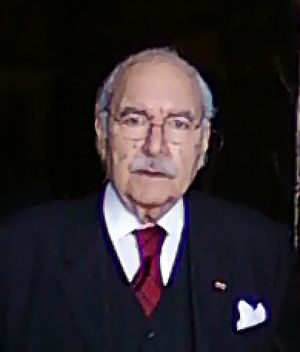
Tunesiens præsidenter / Præsidenter for Republikken Tunesien (1957–nu)
Tunesien blev uafhængigt i 1956 og en republik blev udråbt i 1957. Der har været fire tunesiske præsidenter: